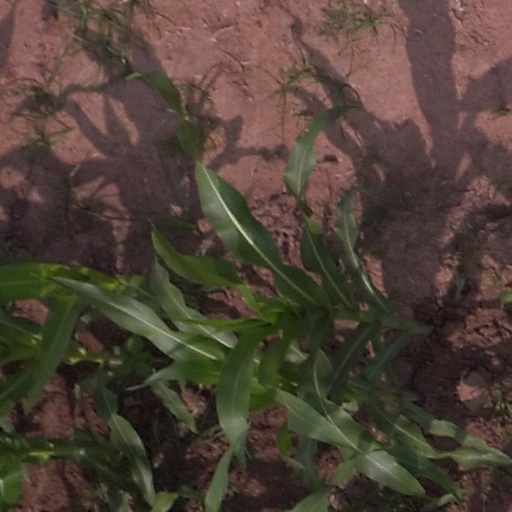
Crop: maize; corn